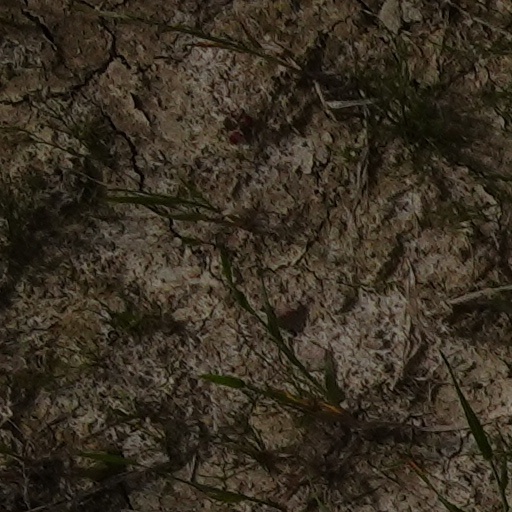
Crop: wheat